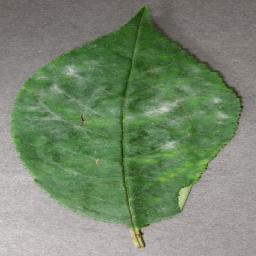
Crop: cherry
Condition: (including_sour)_powdery_mildew